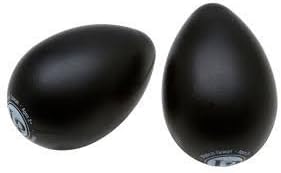
LATIN PERCUSSION WOODEN EGG SHAKERS -BLACK WOOD
Category: Musical Instruments
PRICE IS FOR ONE EGG ONLY!! GREAT FEEL! WONDERFUL SOUND!
Features: PRICE IS FOR ONE EGG ONLY!!